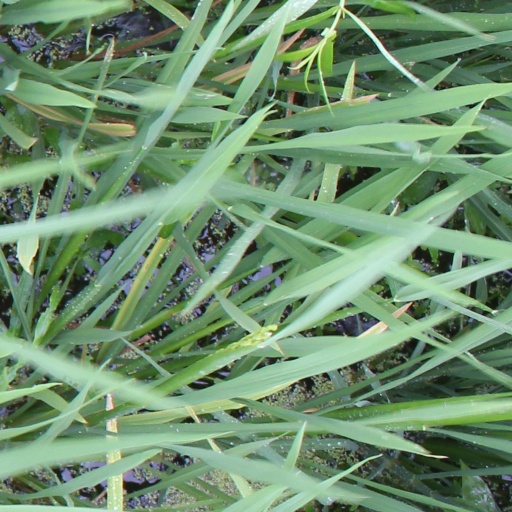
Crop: rice